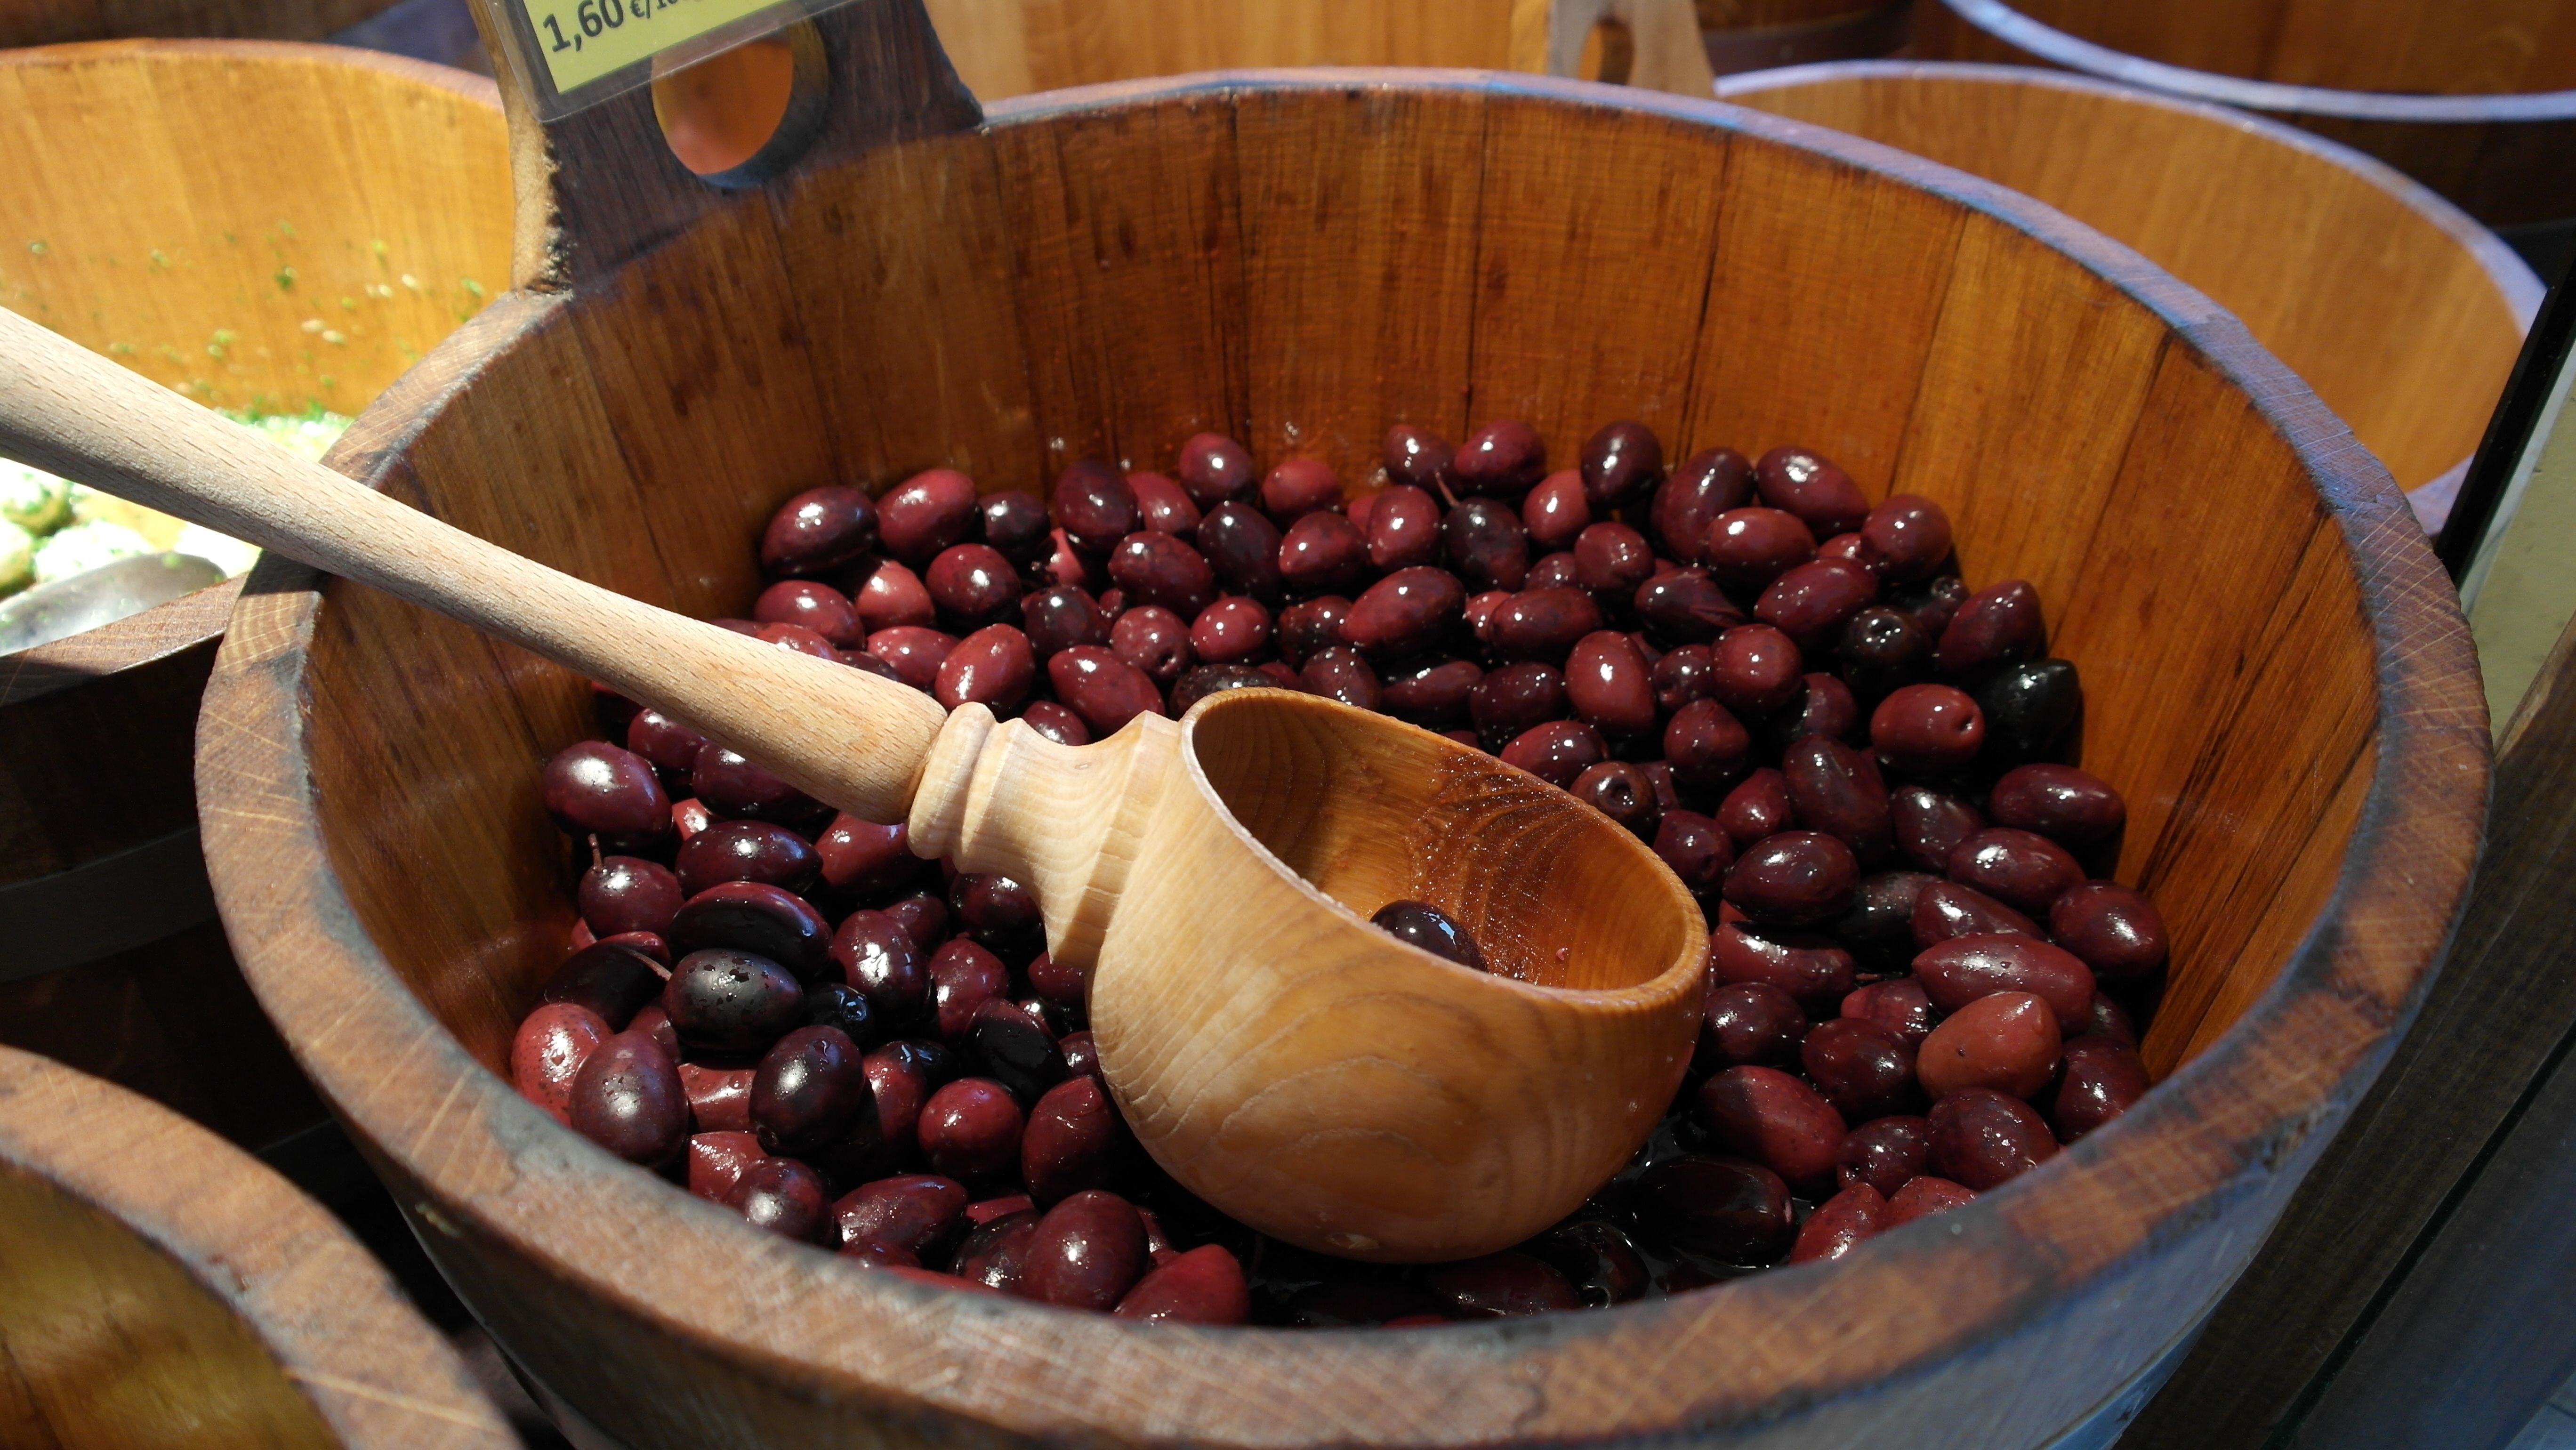
plant, fruit, berry, food, green, mediterranean, produce, market, blue, eat, delicious, cranberry, olives, oil, olive oil, filled, farmers local market, flowering plant, rose family, gr ne, drupes, land plant